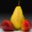
Label: pear